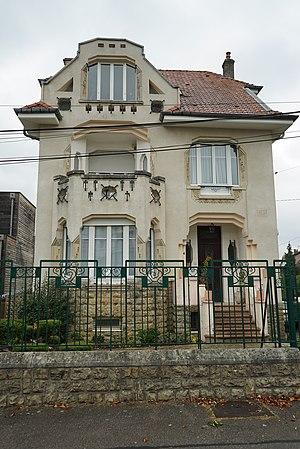
villa bâtie par Charles Masson, 1932, à Villers-lès-Nancy.
Le Placieux est un quartier situé à cheval sur les territoires communaux de Villers-lès-Nancy et de Nancy dans le département de Meurthe-et-Moselle, en région Lorraine.